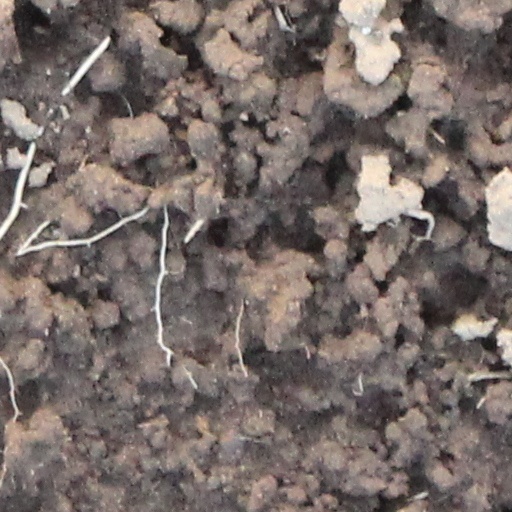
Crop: wheat